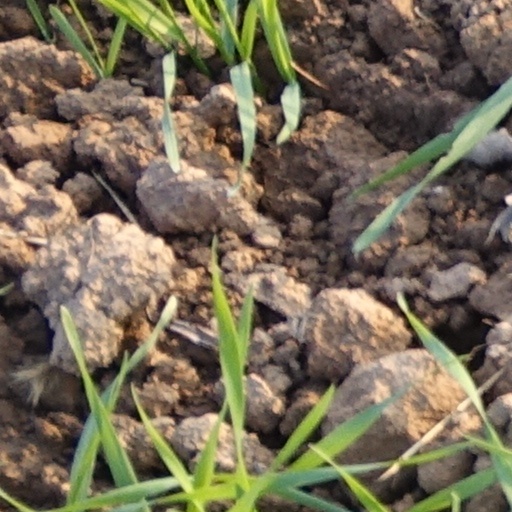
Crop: wheat